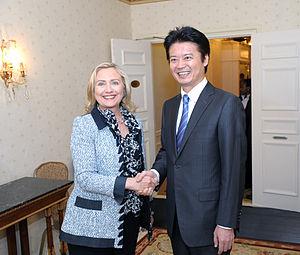
Kōichirō Genba est un homme politique japonais membre du parti démocrate du Japon puis du Parti démocrate progressiste et député à la Chambre des représentants depuis 1993, pour l'ancien 2ᵉ district de sa préfecture natale de 1993 à 1996, puis pour le bloc proportionnel du Tōhoku de 1996 à 2000 et enfin pour la 3ᵉ circonscription de Fukushima depuis 2000. Membre de la jeune garde hostile à Ichirō Ozawa au sein de son parti, il a pendant longtemps été un cadre de la faction menée par Seiji Maehara, Yukio Edano et Yoshito Sengoku, avant de former en 2011 son propre groupe de pression, qui prend le nom de Comité de recherche « Grand dessein du Japon ». Il est ministre des Affaires étrangères dans le 95ᵉ Cabinet du Japon dirigé par Yoshihiko Noda de 2011 à 2012.